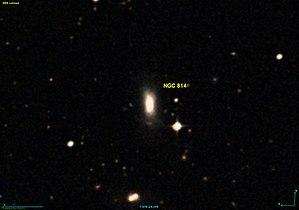
Image créée à l'aide du logiciel Aladin Sky Atlas du Centre de Données astronomiques de Strasbourg et des données de DSS (Digitized Sky Survey).